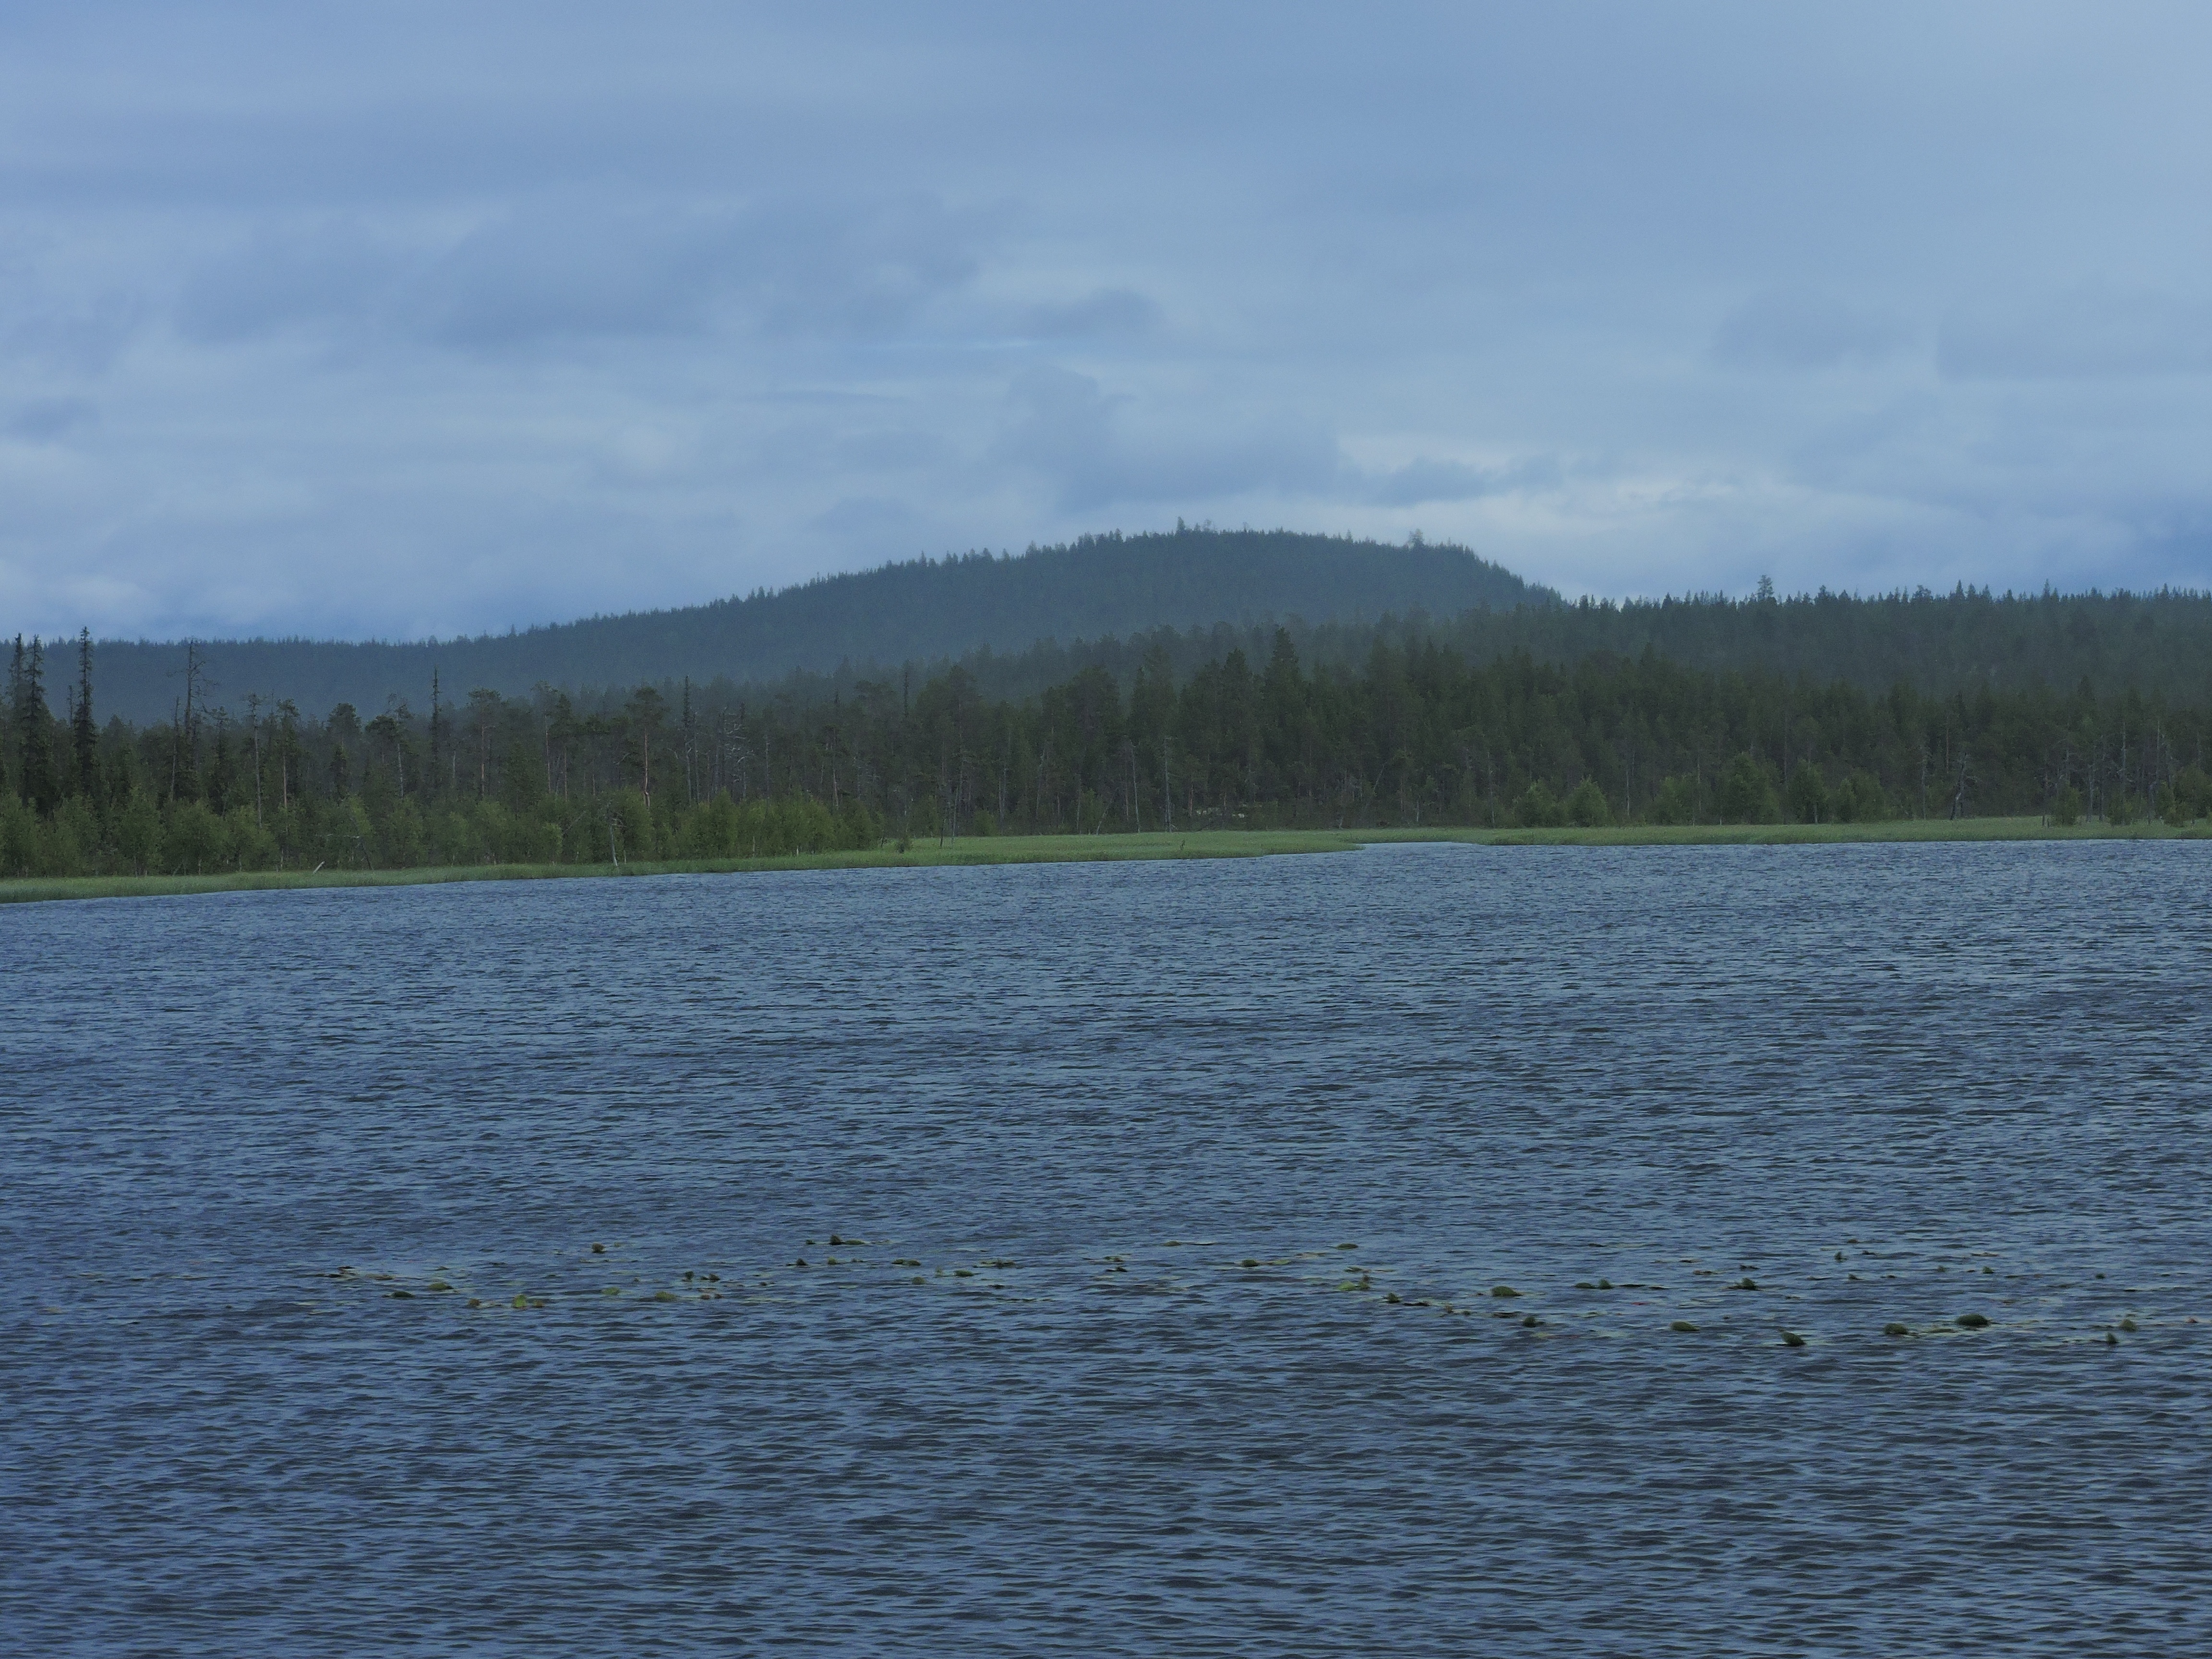
lake, river, vehicle, reservoir, waterway, body of water, wetland, channel, loch